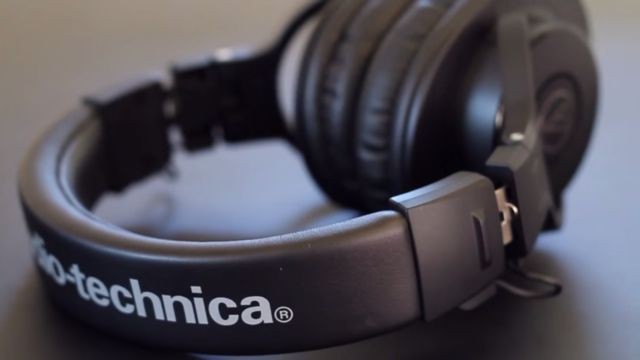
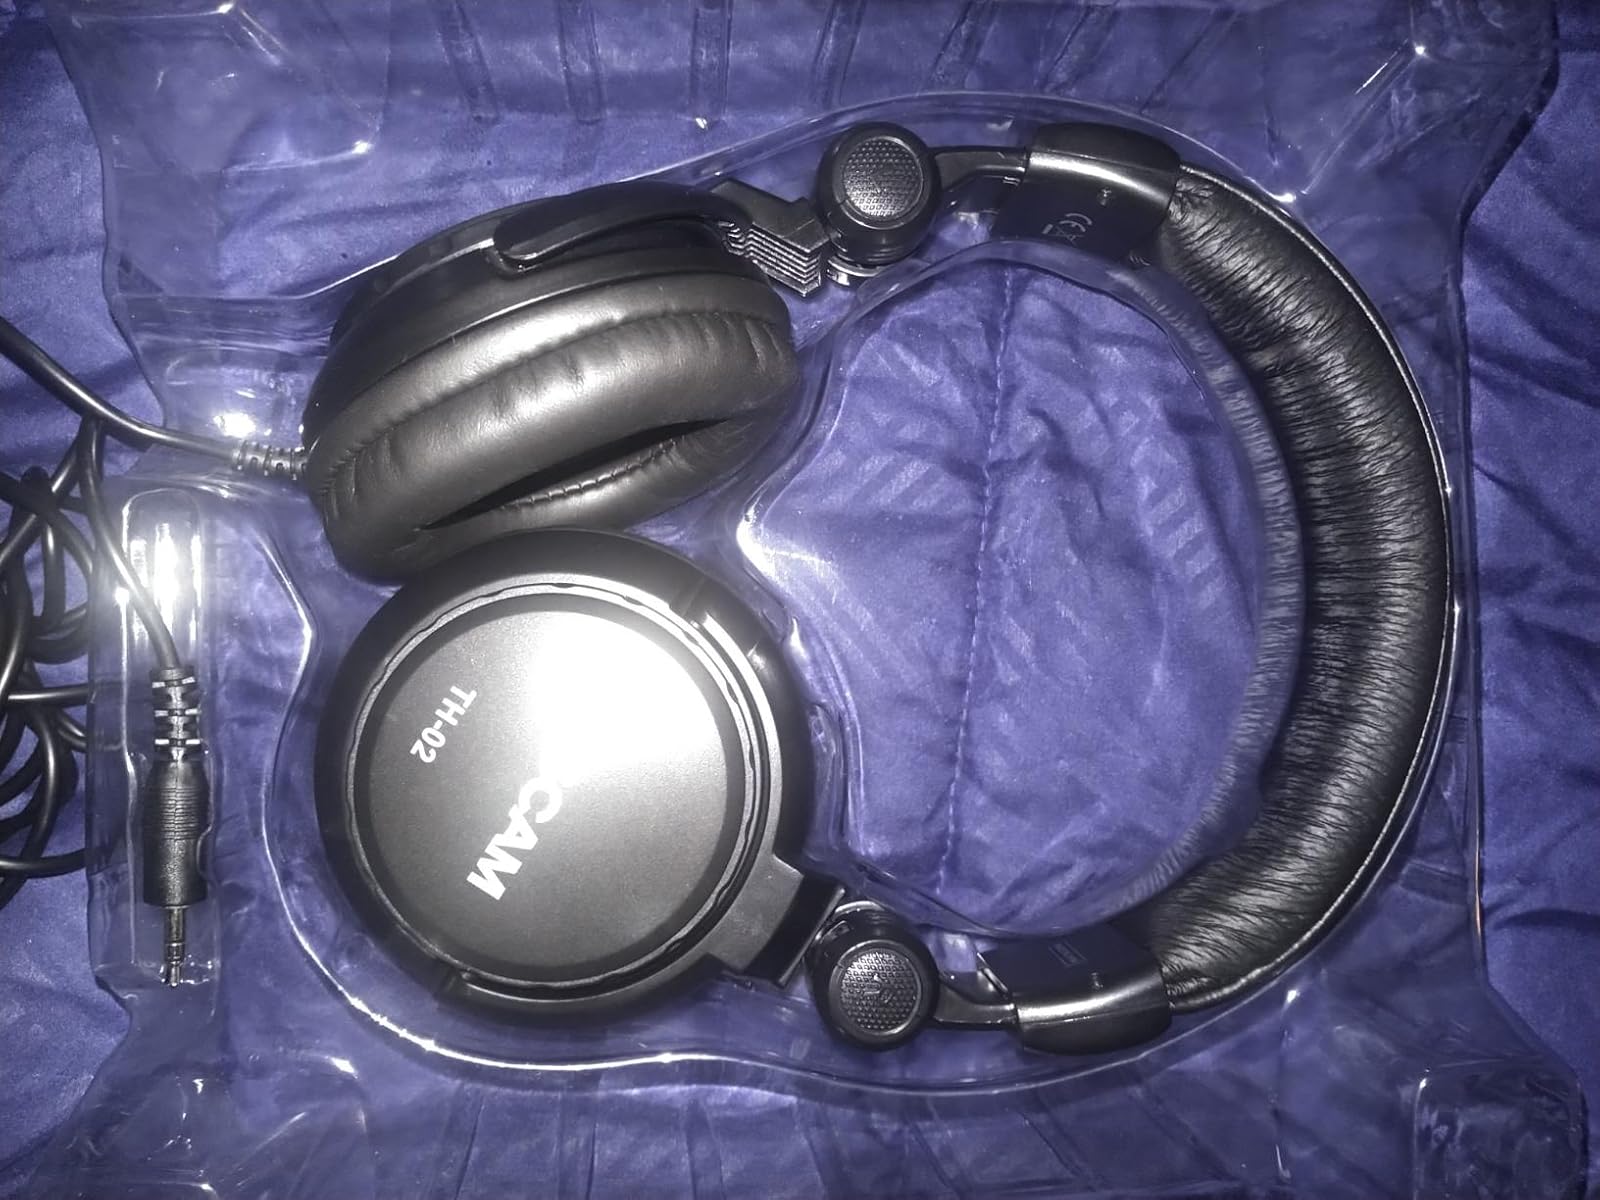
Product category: headphones
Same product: no